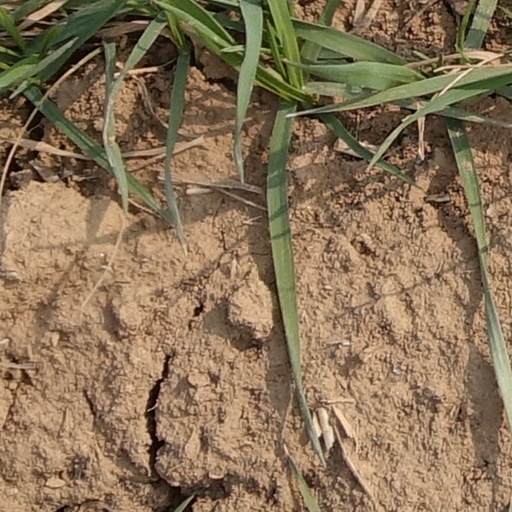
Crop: wheat